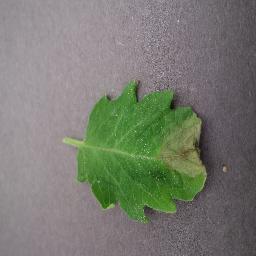
Label: Tomato___Late_blight